Command key

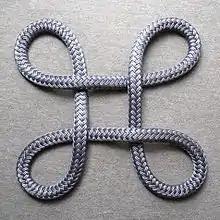
A Bowen knot

The ⌘ symbol came into the Macintosh project at a late stage. The development team originally went for their old Apple key, but Steve Jobs found it frustrating when "apples" filled up the Mac's menus next to the key commands, because he felt that this was an over-use of the company logo. He then opted for a different key symbol. With only a few days left before deadline, the team's bitmap artist Susan Kare started researching for the Apple logo's successor. She was browsing through a symbol dictionary when she came across the cloverleaf-like symbol, commonly used in Nordic countries as an indicator of cultural locations and places of interest (it is the official road sign for tourist attraction in Denmark, Finland, Iceland, Norway, and Sweden, and the computer key has often been called '—ancient monument—by Swedish Mac users and '—landmark signs—by Danish users). When she showed it to the rest of the team, everyone liked it, and so it became the symbol of the 1984 Macintosh command key. Susan Kare states that she has since been told that the symbol was picked for its Scandinavian usage due to its resembling the shape of a square castle with round corner towers as seen from above looking down, notably Borgholm Castle. However, the symbol is used in many places in Scandinavian history, for example on a 5th-century picture stone from Gotland, and first usage of the shape as a sign for a place of interest was suggested by the Finnish Local Heritage Federation in the 1950s.